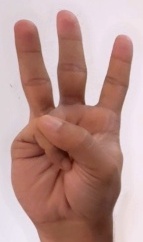
ASL sign: W